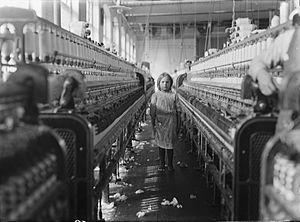
Une petite fileuse dans l'usine Mollohan, à Newberry, en Caroline du sud (États-Unis). Elle s'occupait de sa machine comme une ouvrière expérimentée, mais après que la photo a été prise, le contremaitre est venu et a dit sur un ton d'excuses qui était pitoyable ""elle est là par hasard"". Les usines de la région semblent pleines de jeunes enfants qui ""sont là par hasard"" ou ""aident une sœur"". 03 décembre 1908. Témoin: Sara R Hine. Lieu: Newberry, Caroline du Sud."